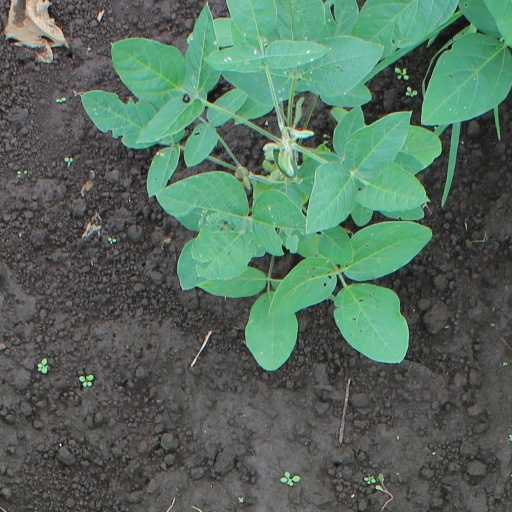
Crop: soybean